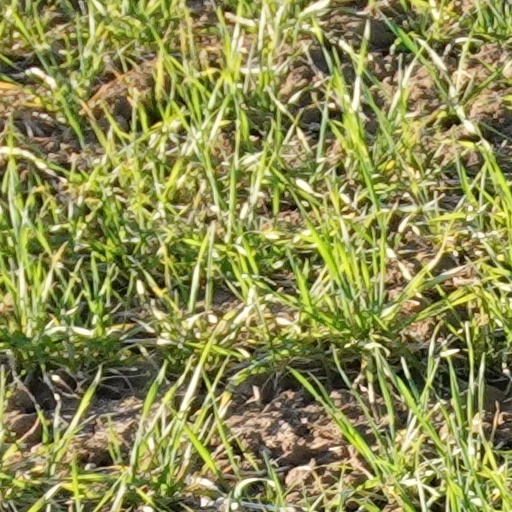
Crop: wheat